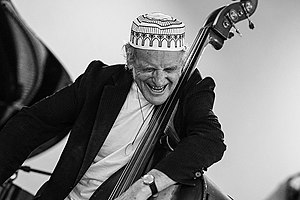
Peter Ingemann (musiker)
Peter Ingemann i Aarhus 2018